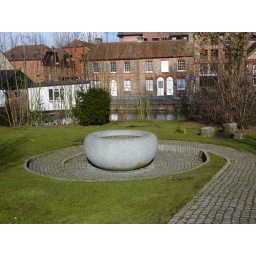
water in the granite bowl rises and falls with the water level of the adjacent lock